Brigida Pico della Mirandola

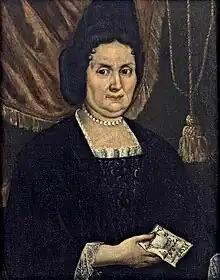

Brigida Pico della Mirandola (17 October 1633 - 22 January 1720) was an Italian noblewoman, Princess Regent of Mirandola and Concordia for fifteen years (from 1691 to 1706), in the name and on behalf of her nephew Francesco Maria II Pico della Mirandola, whose grandfather was her brother Alessandro II Pico della Mirandola. She ruled despotically with a policy that led to the fall of the Duchy of Mirandola.